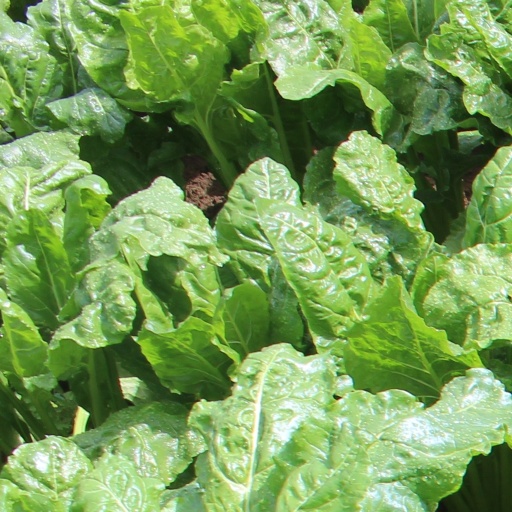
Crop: sugar beet